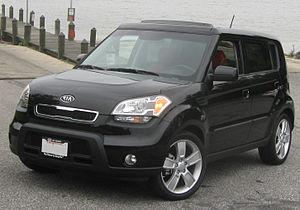
Une citadine polyvalente, est une automobile du segment B, légèrement plus grande et plus puissante qu'une petite citadine mais plus petite qu'une berline compacte. Ces voitures offrent généralement un niveau de confort satisfaisant pour les trajets routiers tout en restant bien adaptées à la circulation urbaine. Cette catégorie est apparue dans les années 1970 avec des modèles d'une longueur de l'ordre de 3,50 m. Aujourd'hui, leur longueur est plutôt de l'ordre de 3,90 m en versions 2 volumes. Le terme de polyvalente est justifié par l'accroissement de la taille moyenne de ce type de véhicule, se rapprochant des compactes. En Amérique du Nord, on parle de sous-compacte. Ces modèles sont les plus populaires dans de nombreux pays d'Europe, France et Italie en tête mais pas en Allemagne ou en Espagne où les compactes sont davantage représentées. Elles ont toutes 5 places.
La Kia Soul est un SUV urbain produit par le constructeur automobile coréen Kia.